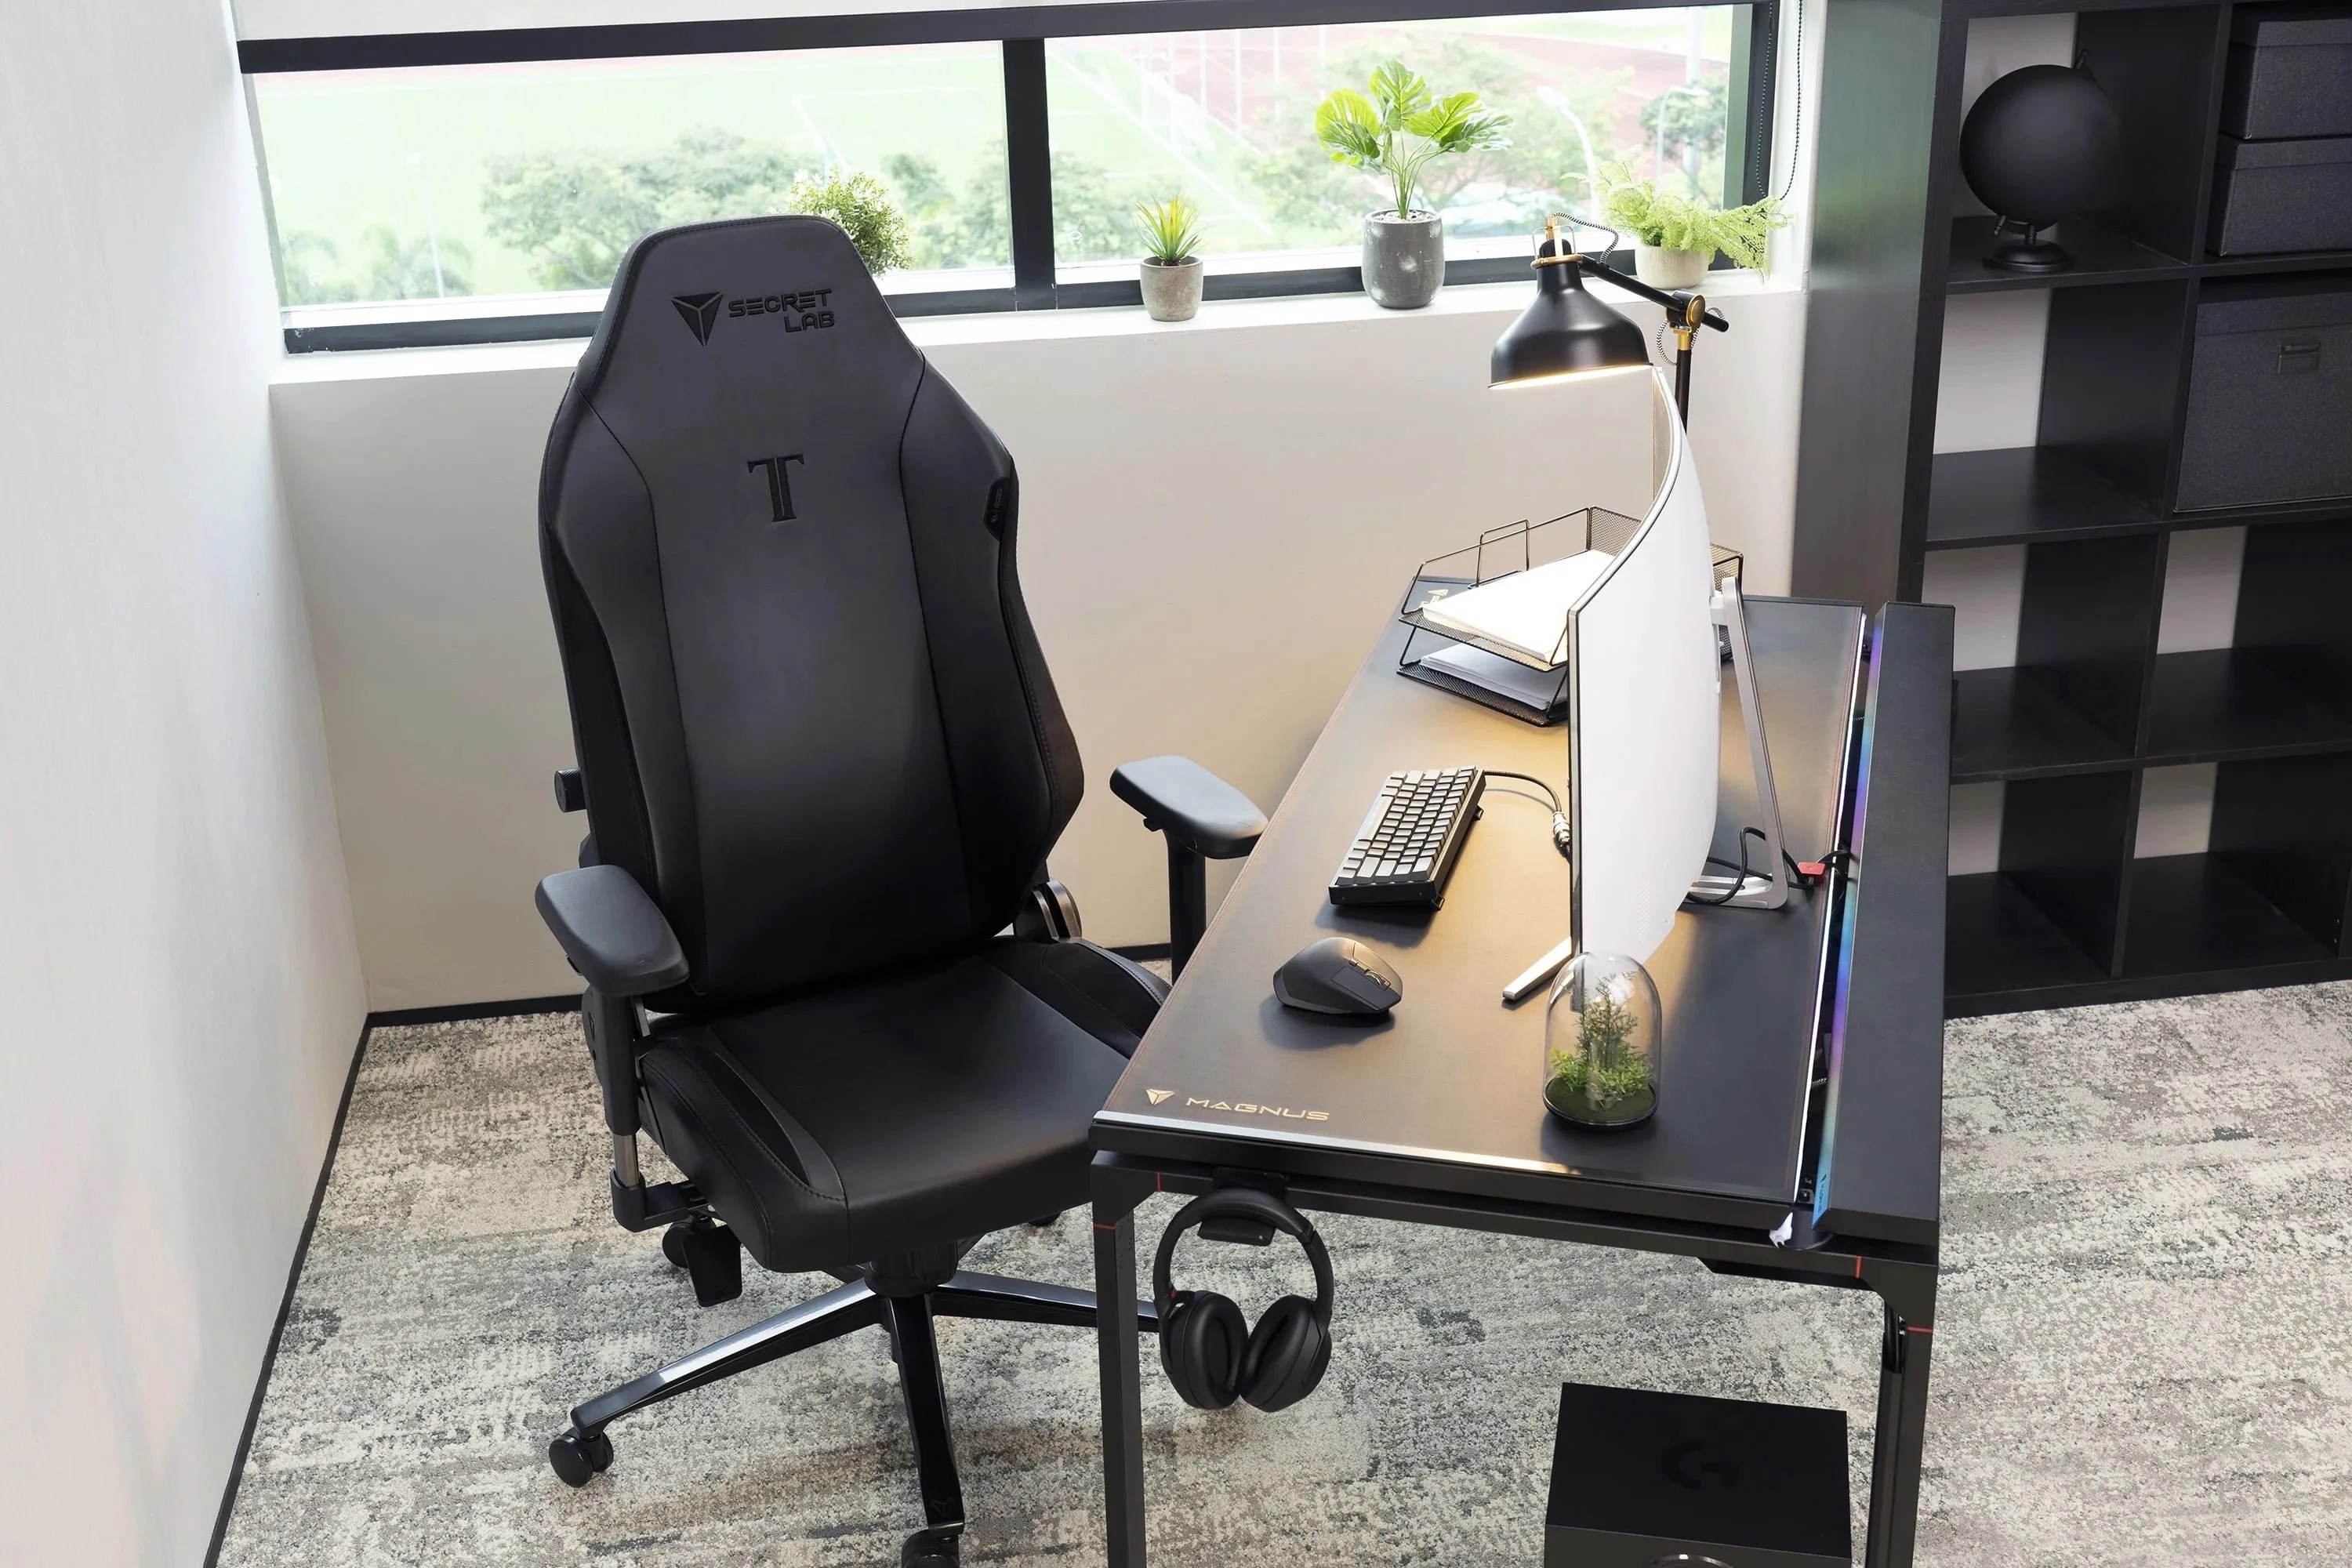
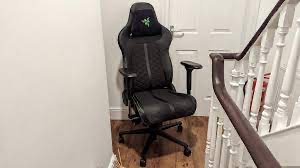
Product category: items_chair
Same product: no